Hudson Fysh

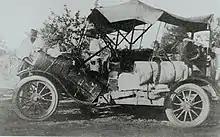
Model T Ford used in the 1919 survey

After reuniting at the Cloncurry Post Office, McGinness and Fysh started to make plans to build their airline service, confident in the future of commercial aviation. Writing about his experiences in the outback in his autobiography, Fysh commented that: